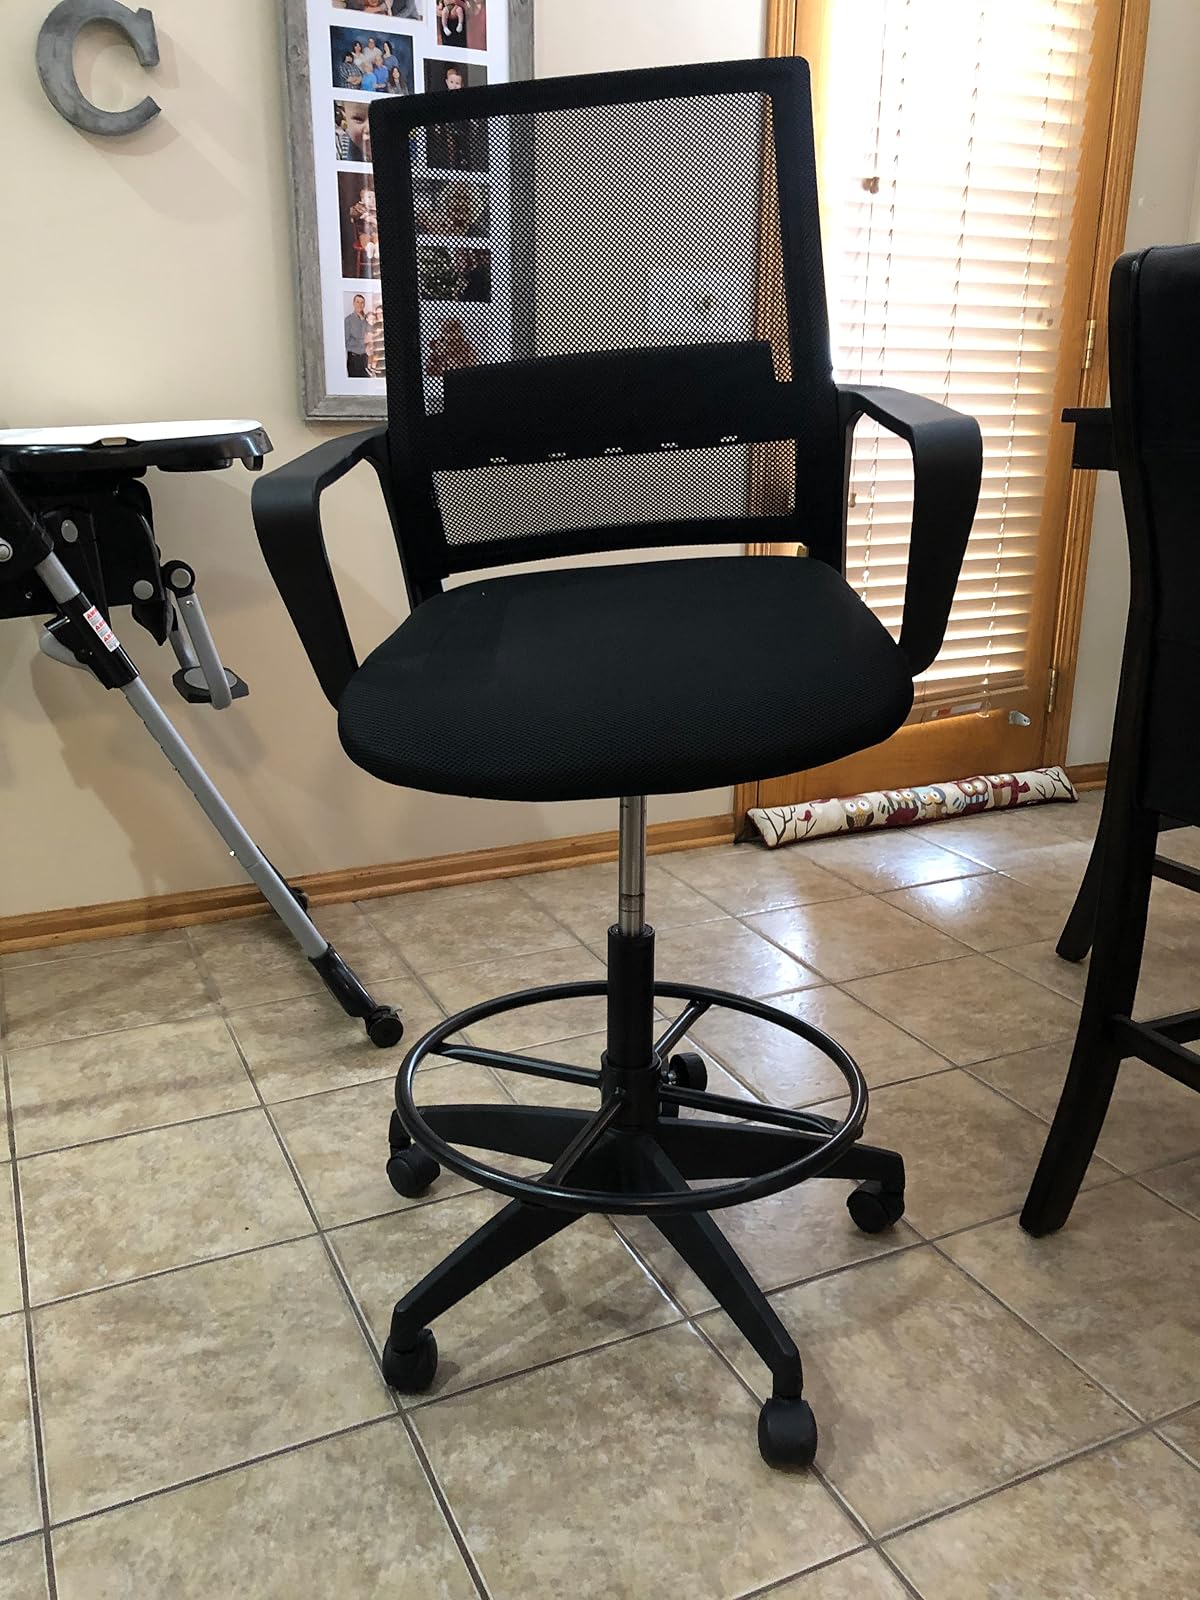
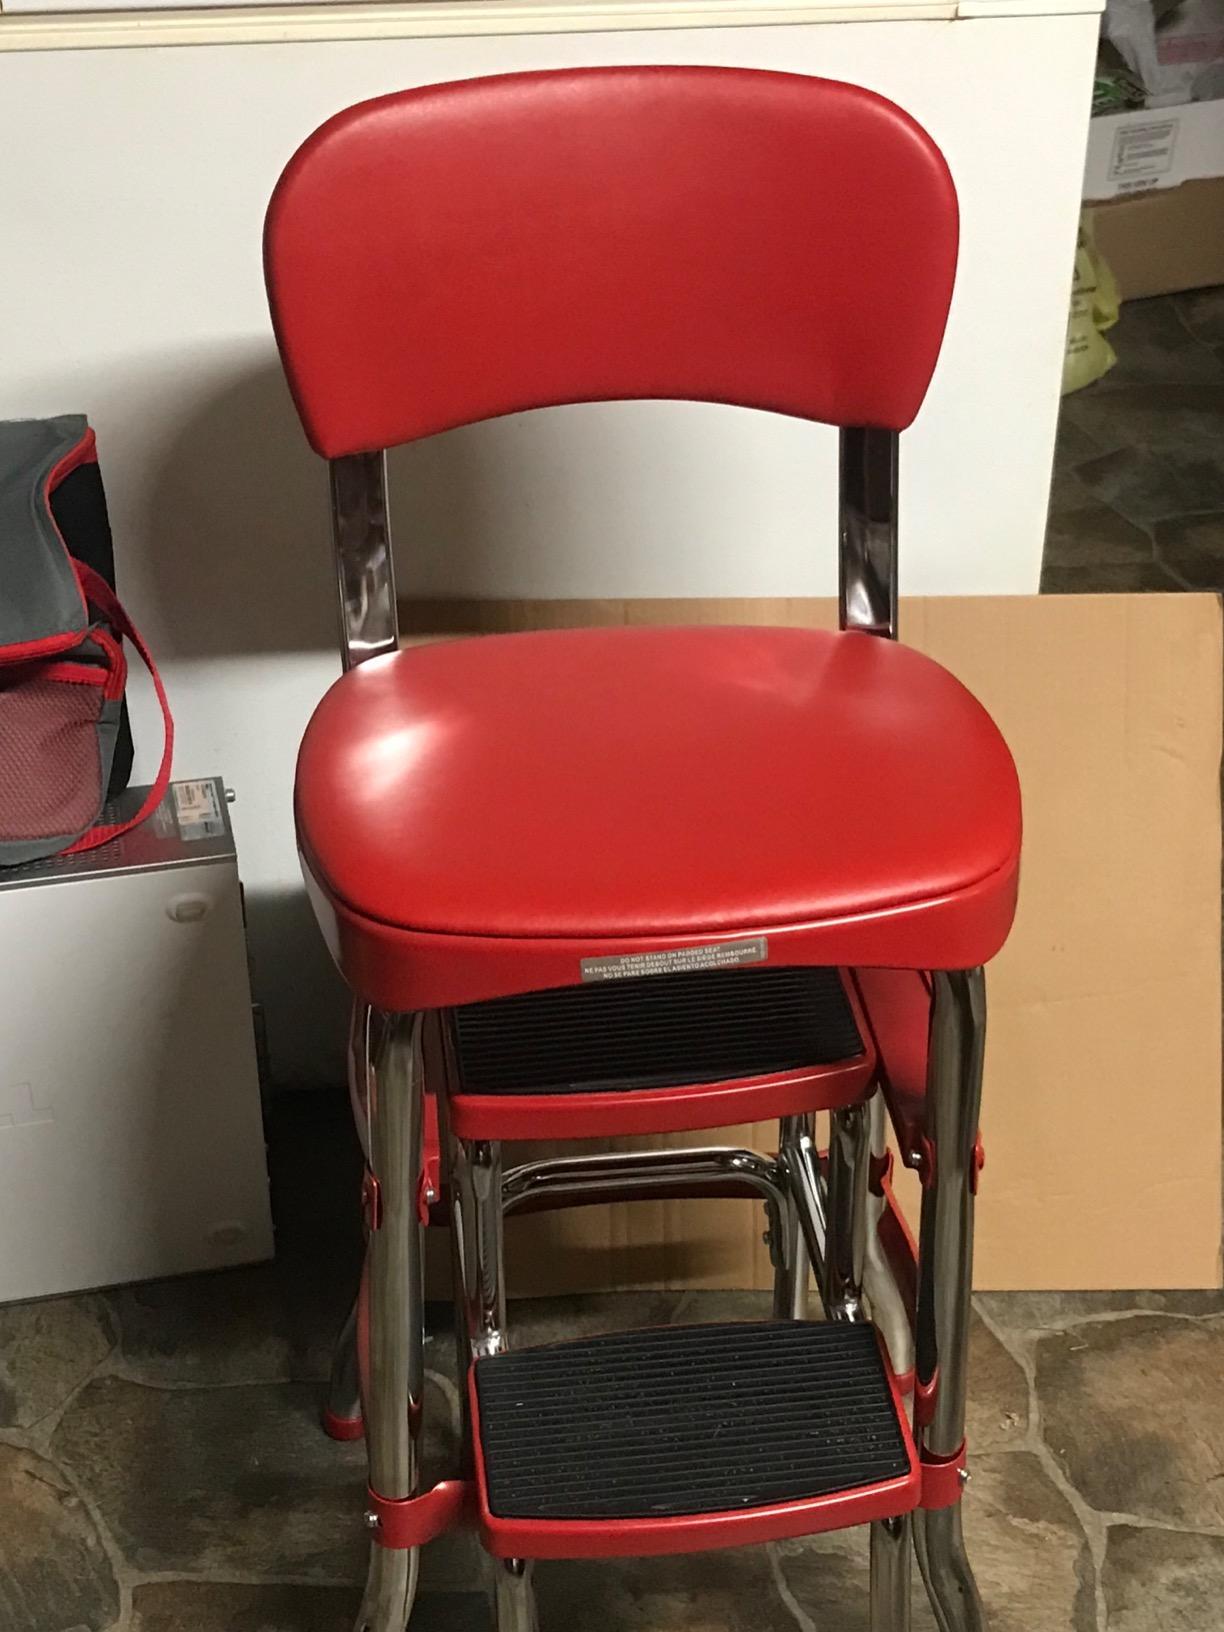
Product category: items_chair
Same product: no